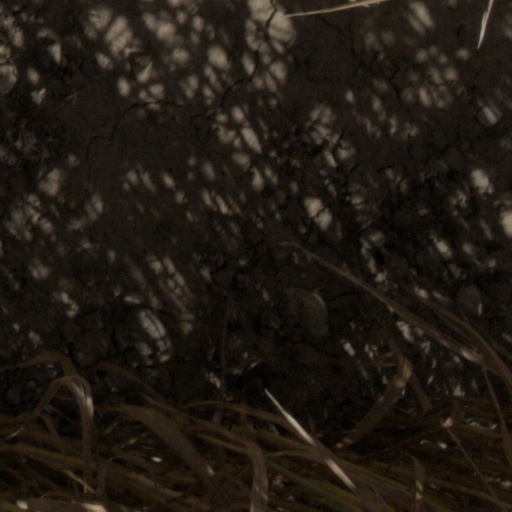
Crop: wheat